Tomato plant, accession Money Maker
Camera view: vertical (180 deg); turntable rotation: 0 degrees
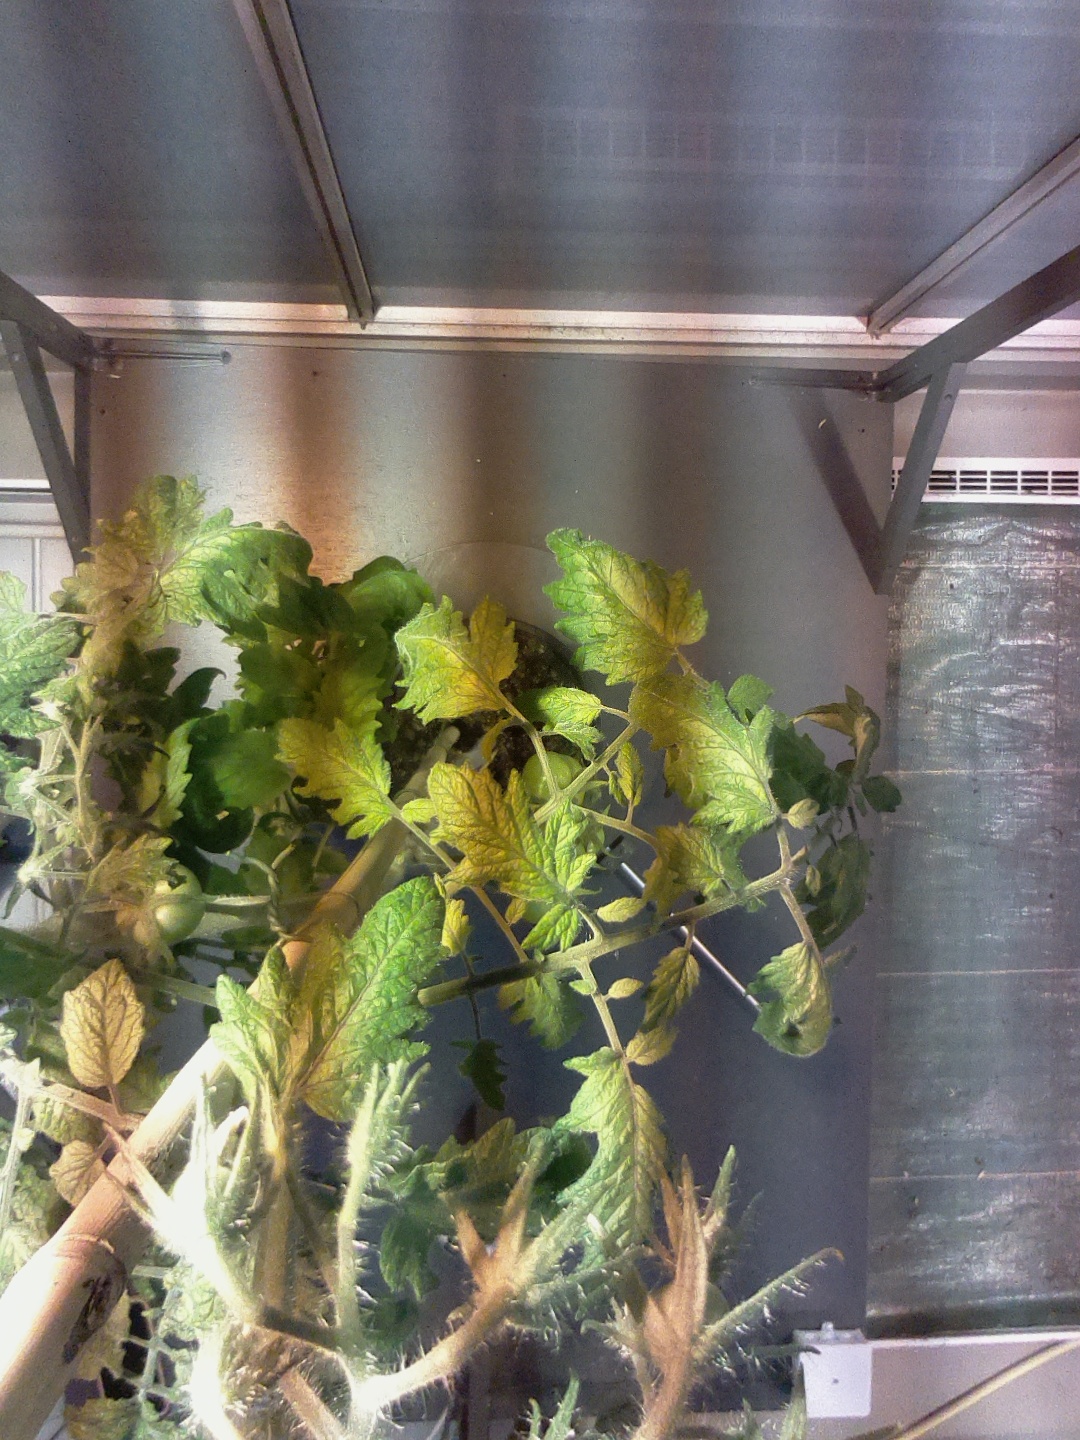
BBCH growth stage 77: 70%-80% of final fruit size